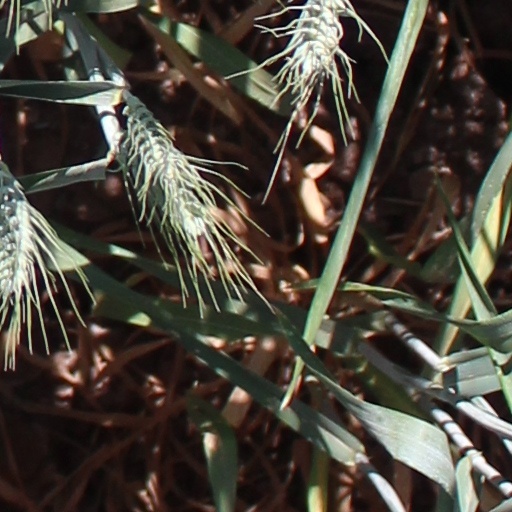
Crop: wheat